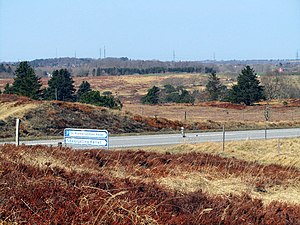
Natura 2000-område nr. 19 Lundby Hede, Oudrup Østerhede og Vindblæs Hede
Himmerlandske Heder, Vindblæs Hede set mod nordvest
Himmerlandske Heder, Vindblæs Hede set mod nordvest
Natura 2000-område nr. 19 Lundby Hede, Oudrup Østerhede og Vindblæs Hede, også kaldt De Himmerlandske Heder, er fire større heder, Oudrup Østerhede, Vindblæs -, Lundby- og Ajstrup Hede, der alle er dannet som indlandsklitter på aflejringer af morænesand. Hederne er den sidste rest af en stor hede, som indtil slutningen af 1800-tallet dækkede en stor del af egnen mellem Løgstør, Nibe, Farsø og Aars. Naturplanområdet har et areal på 937 hektar, og er udpeget som EU-habitatområde. 857 ha af arealet er omfattet af naturbeskyttelseslovens § 3. Det meste af naturplanområdet er en del af en stor naturfredning på 1.300 hektar. Mellem Oudrup Østerhede og Lundby Hede løber Bruså, der er et tilløb til Dybvad Å; Øst for Ajstrup Hede løber Vidkær Å; Syd for Oudrup Østerhede ligger Rønhøj Plantage. Området har høj prioritet som levested for bilag II-arten Hedepletvinge, og er én af de sidste to kendte bestande syd for Limfjorden.